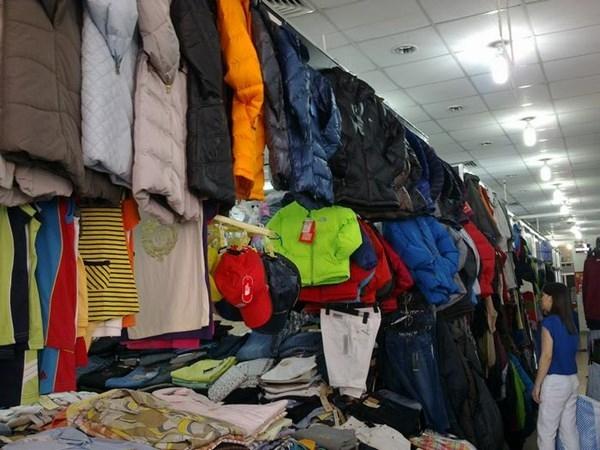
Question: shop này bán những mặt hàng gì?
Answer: bán các loại quần áo